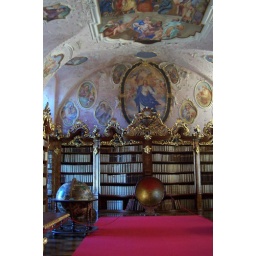
The library in the monastery! Now I see why the door was so decorated!